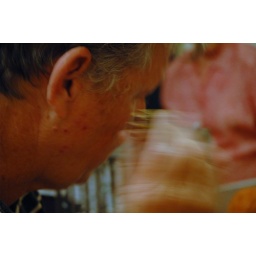
she was listening to water contained within a ball made by a woman. it was fantastic.